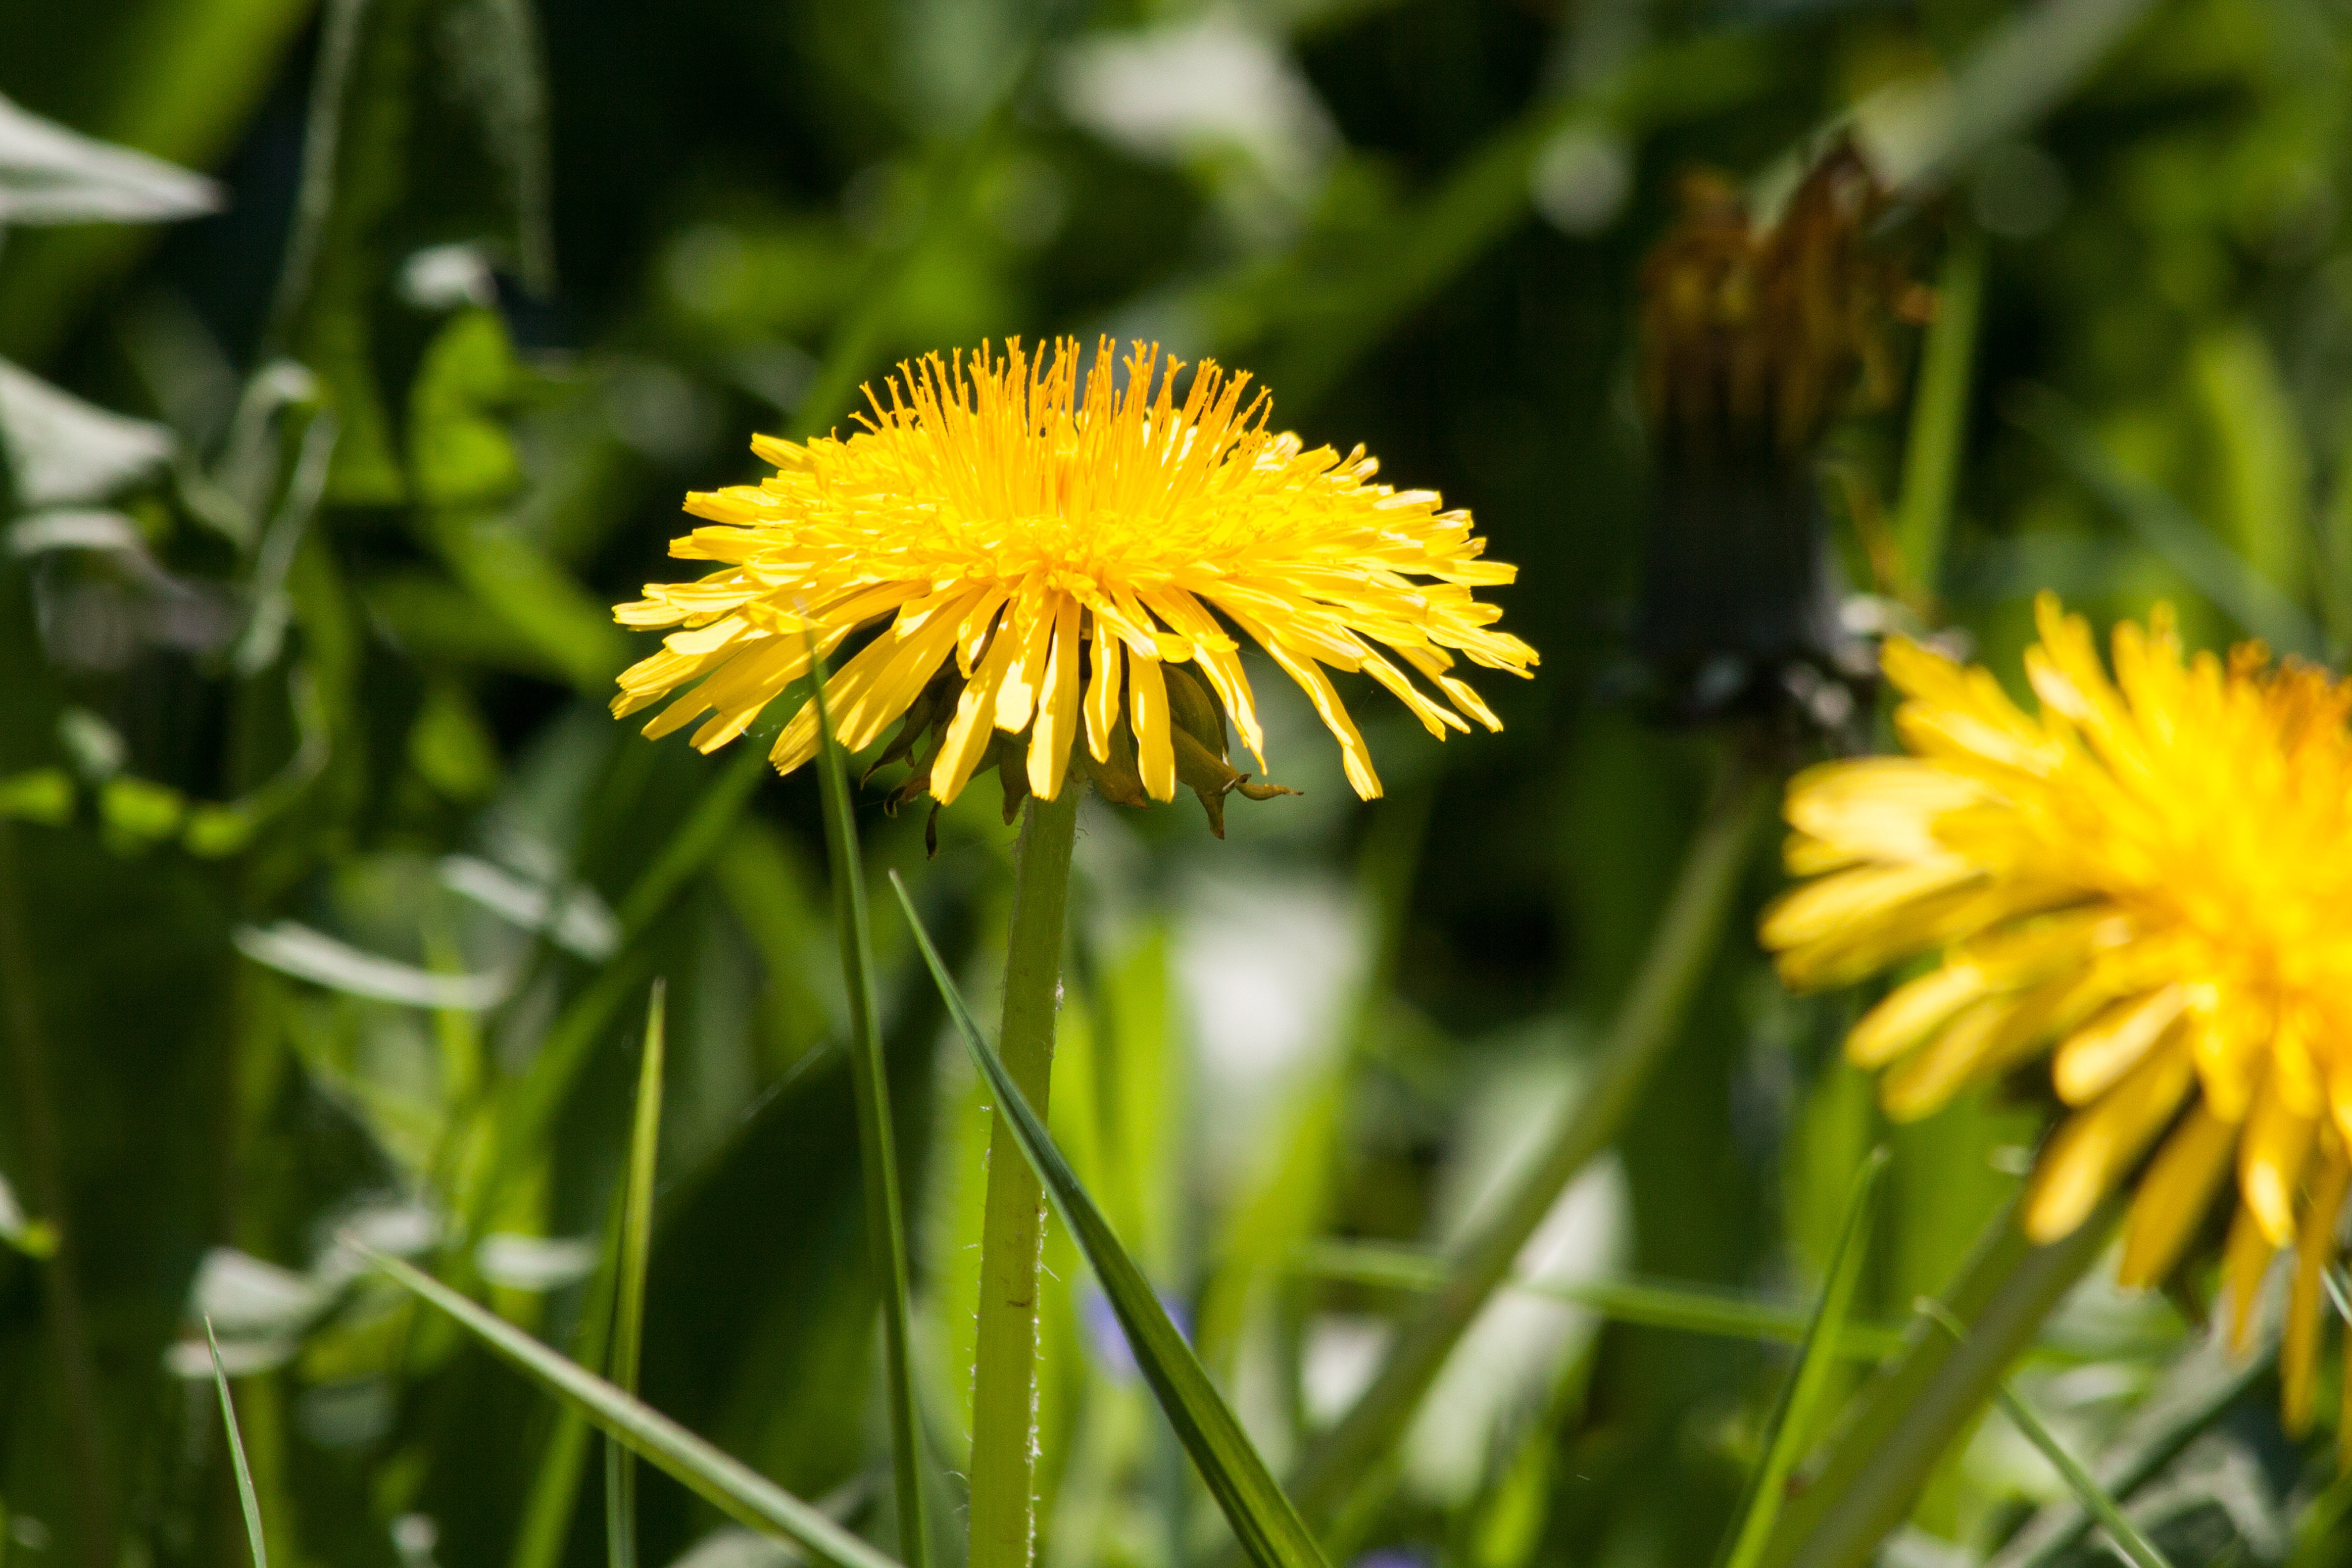
nature, grass, blossom, plant, field, meadow, dandelion, prairie, flower, bloom, summer, spring, green, herb, botany, yellow, flora, wildflower, flowers, close up, pointed flower, asteraceae, taraxacum, bees, composites, medicinal plant, macro photography, flowering plant, common dandelion, daisy family, natural plant, ruderalia, plant stem, land plant, bee pasture plant